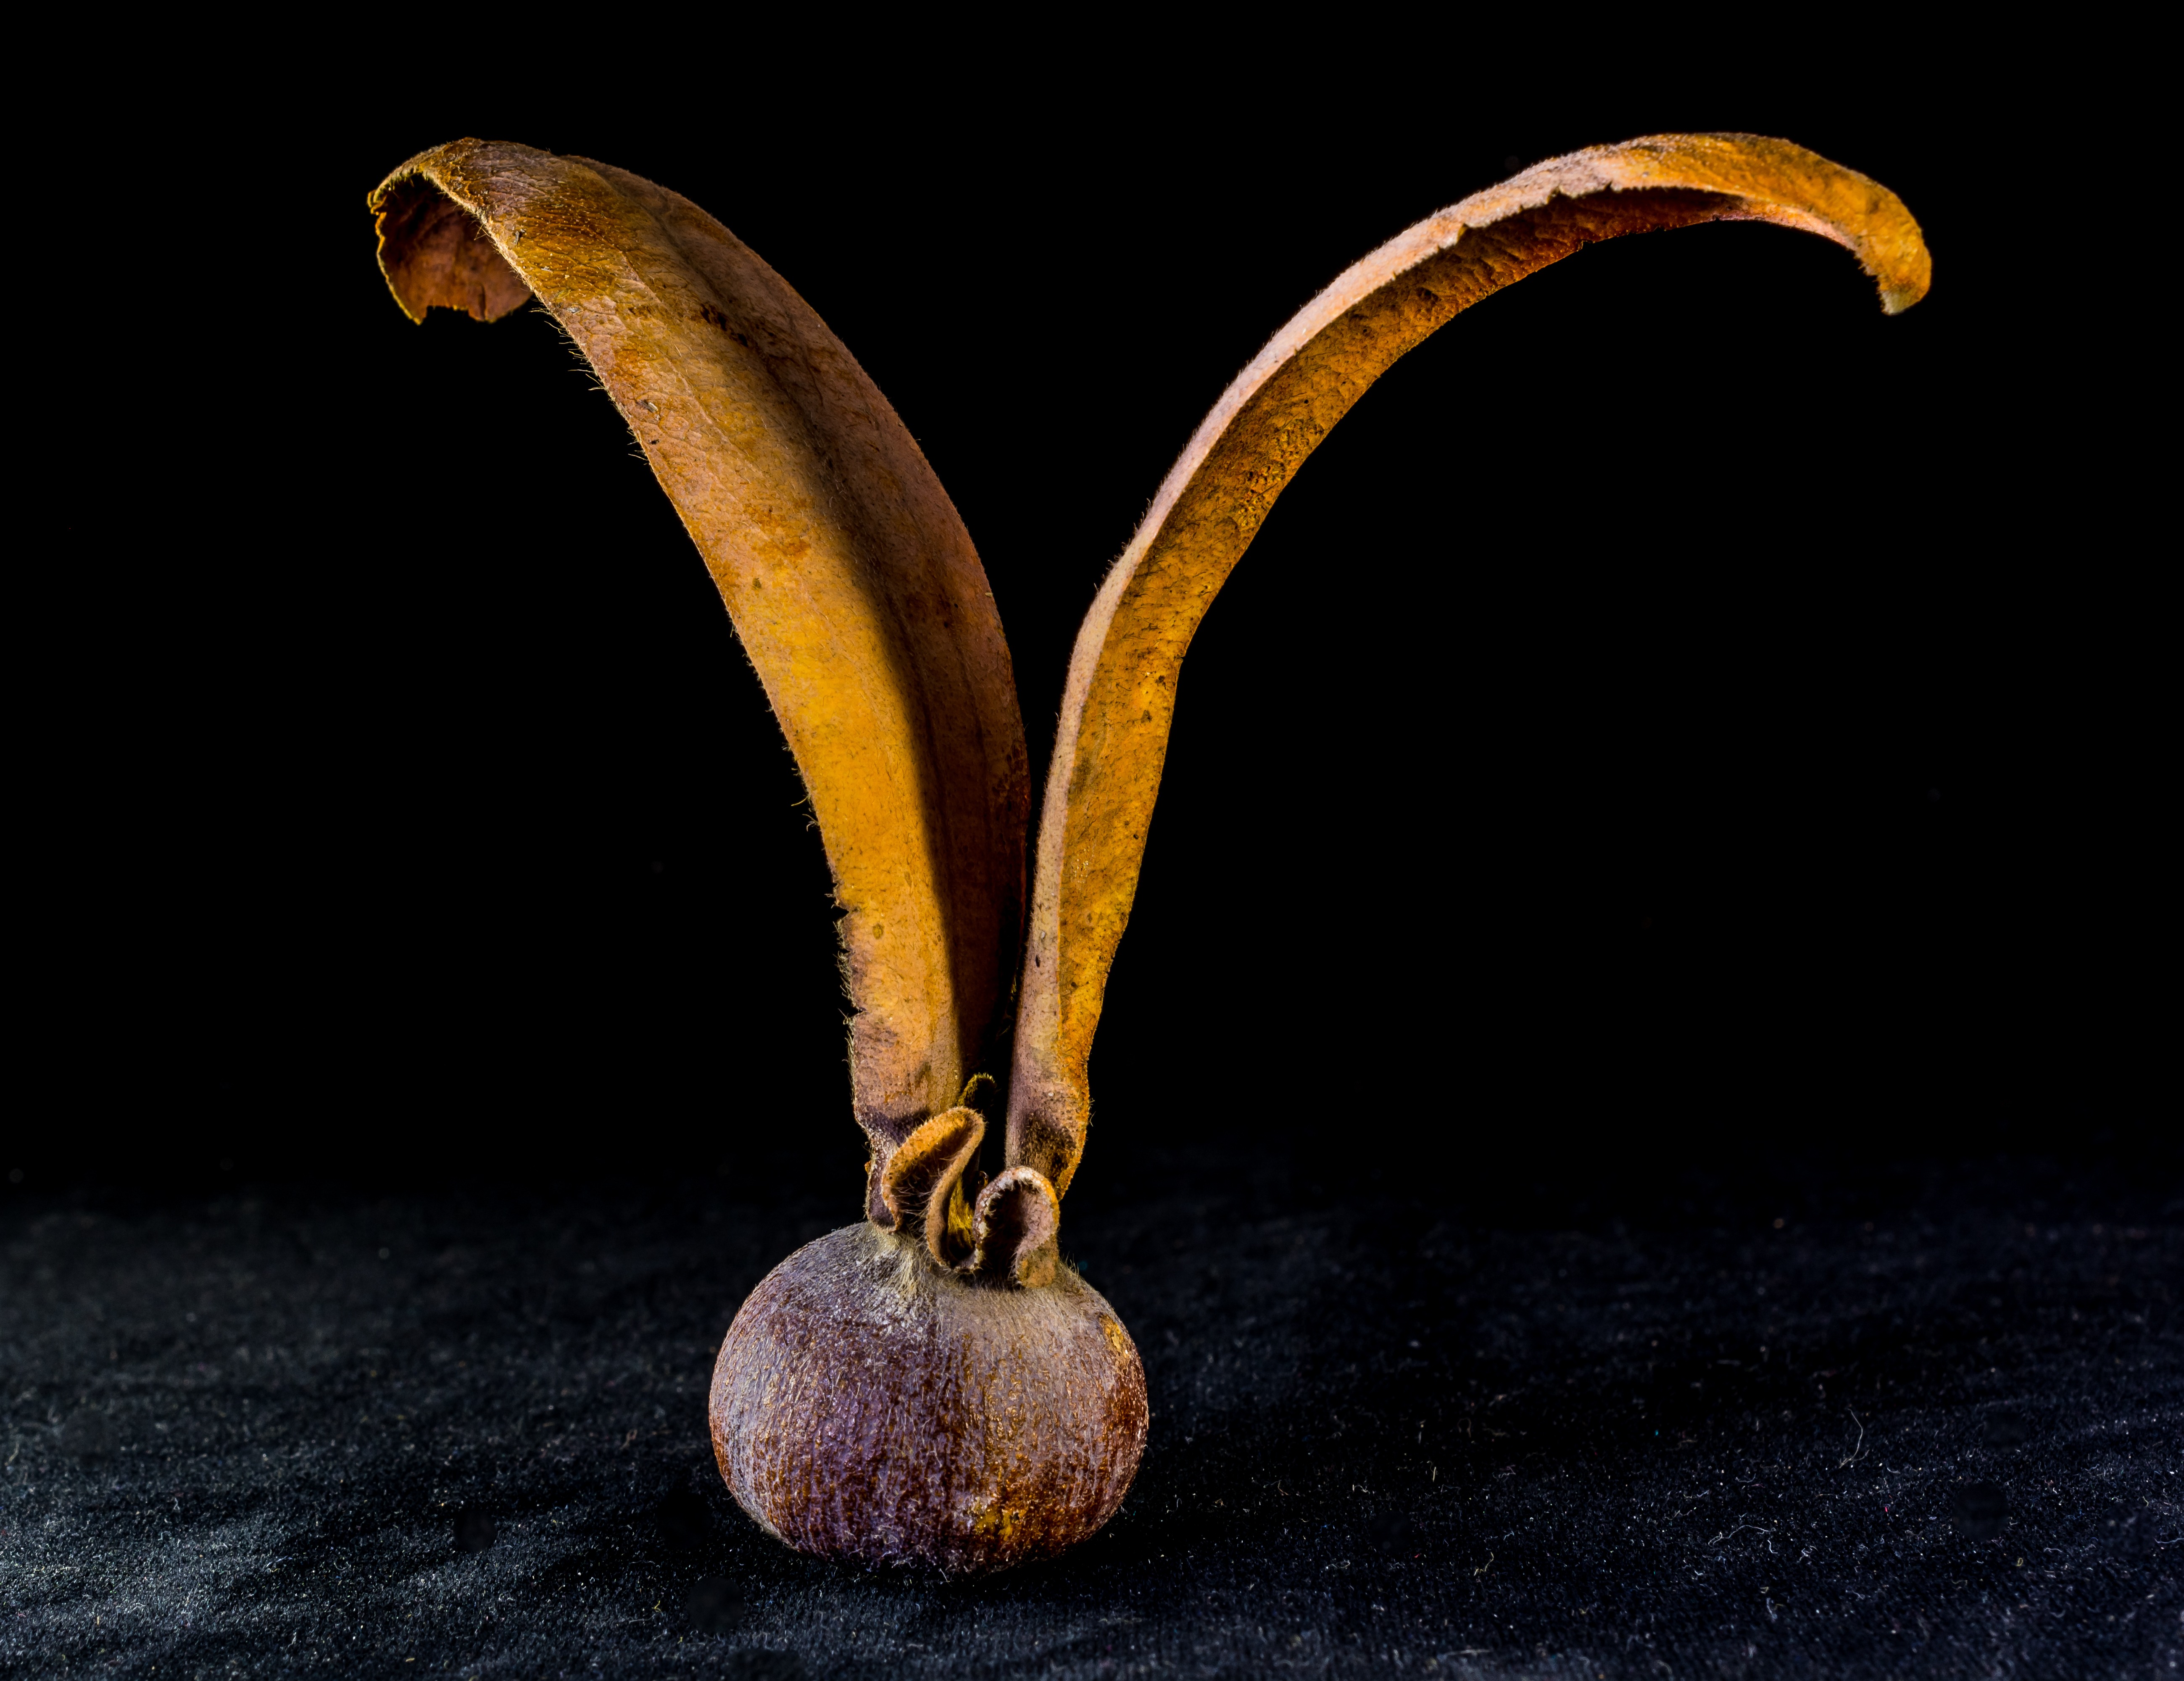
wing, wood, fruit, leaf, horn, food, produce, seeds, sculpture, brownish, germ, teak, drupe, globose, still life photography, germinate, tectona grandis, teak seeds, seed ball